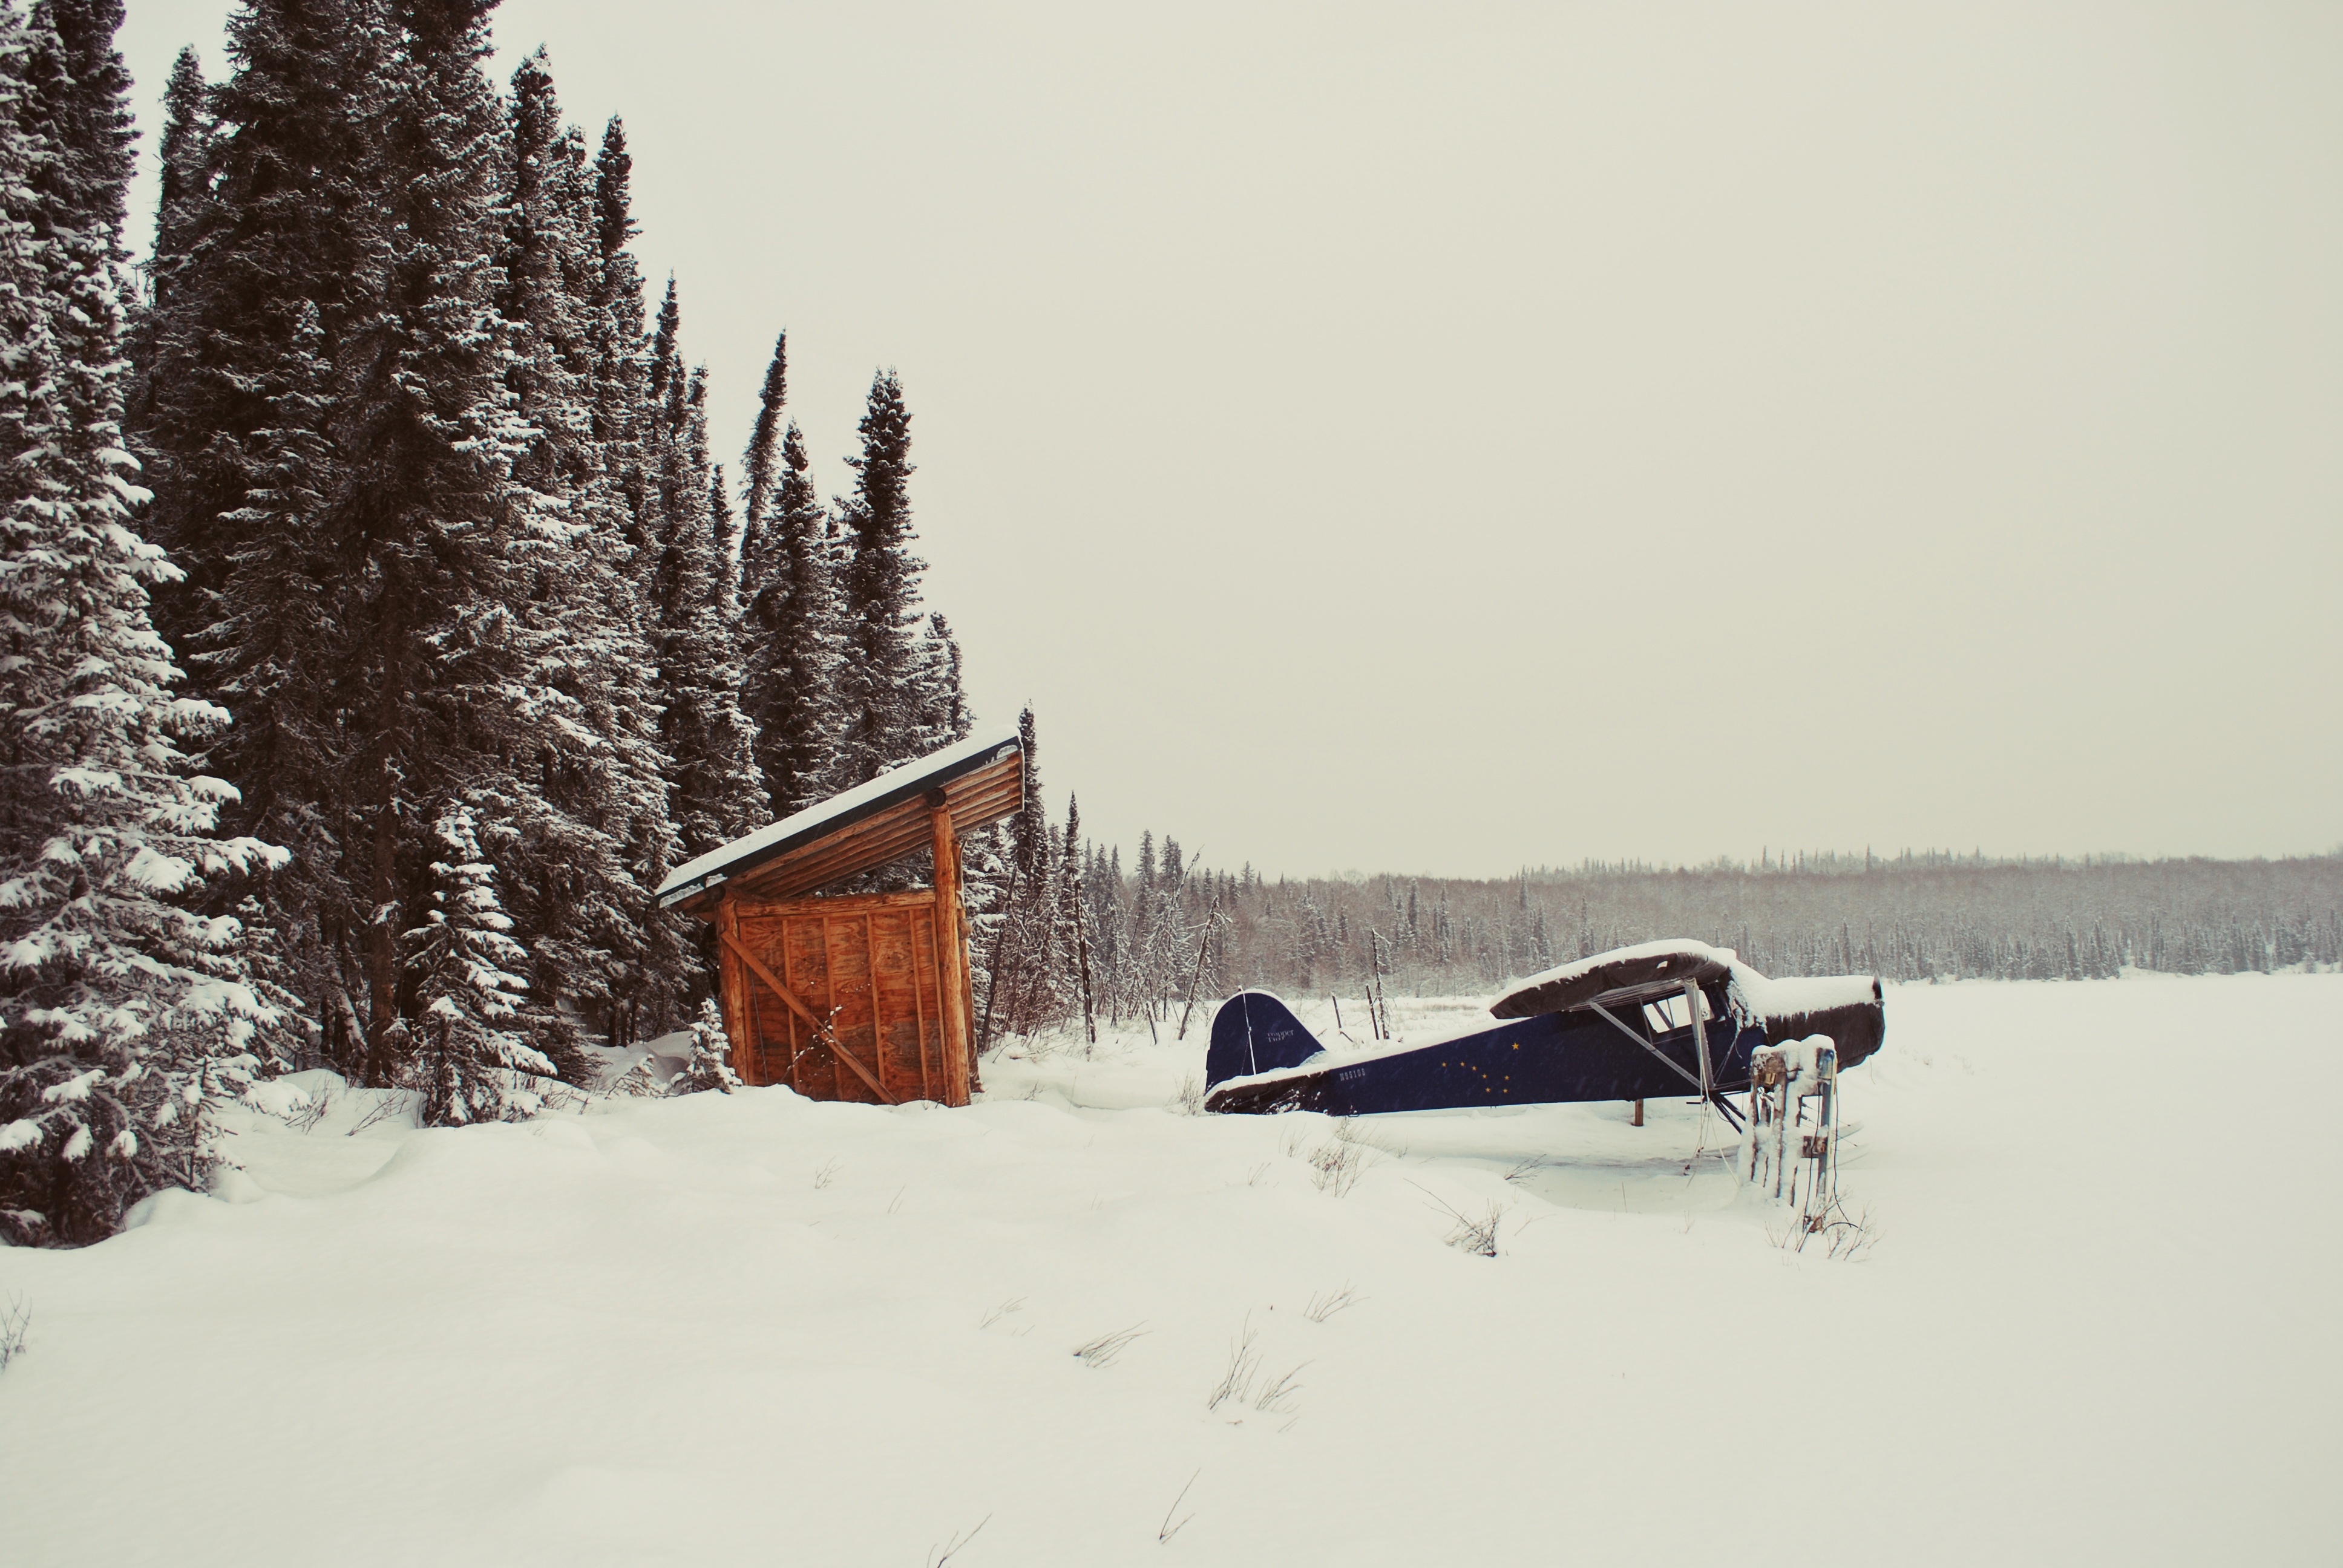
snow, winter, vehicle, weather, season, winter sport, ski, ski equipment